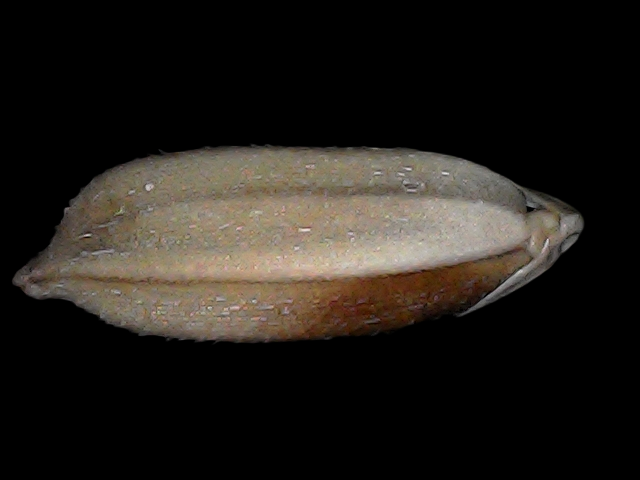
Rice variety: Br22